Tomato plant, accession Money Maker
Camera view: horizontal (90 deg, fisheye); turntable rotation: 240 degrees
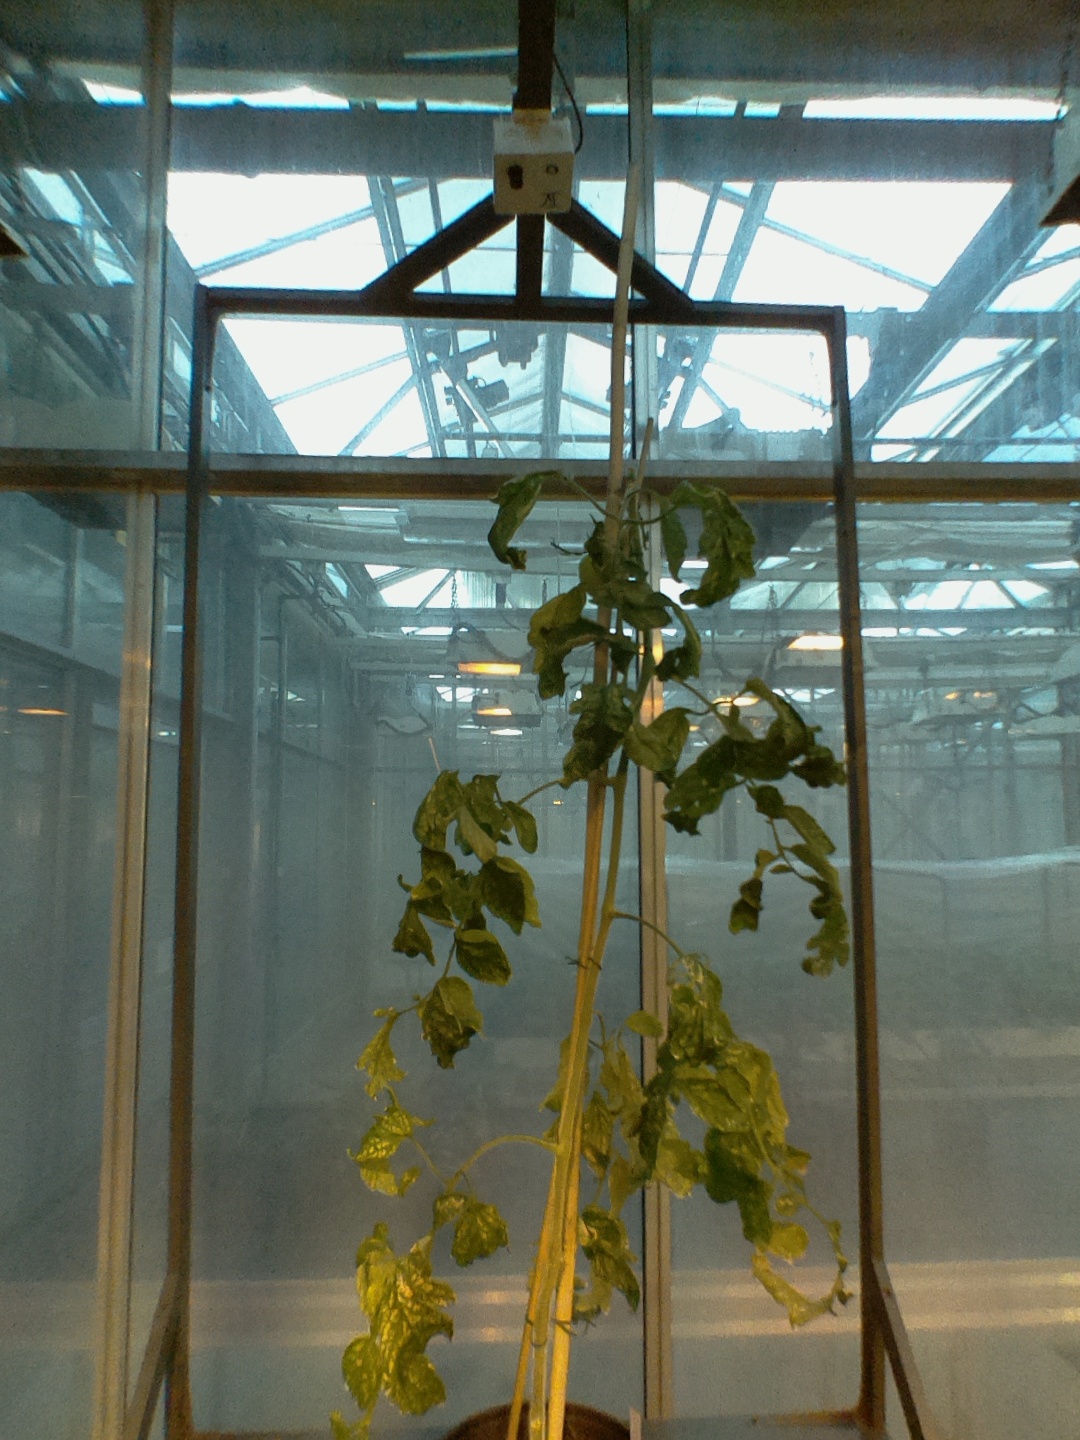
BBCH growth stage 79: 90% -100% of final fruit size